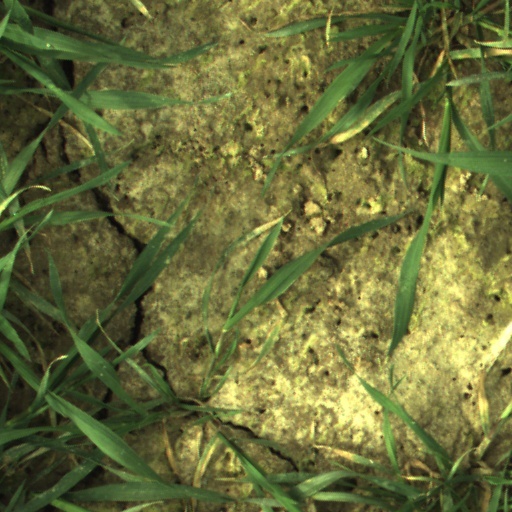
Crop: wheat